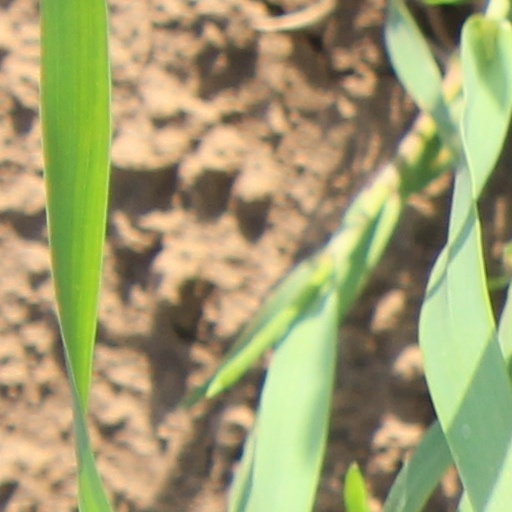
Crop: wheat